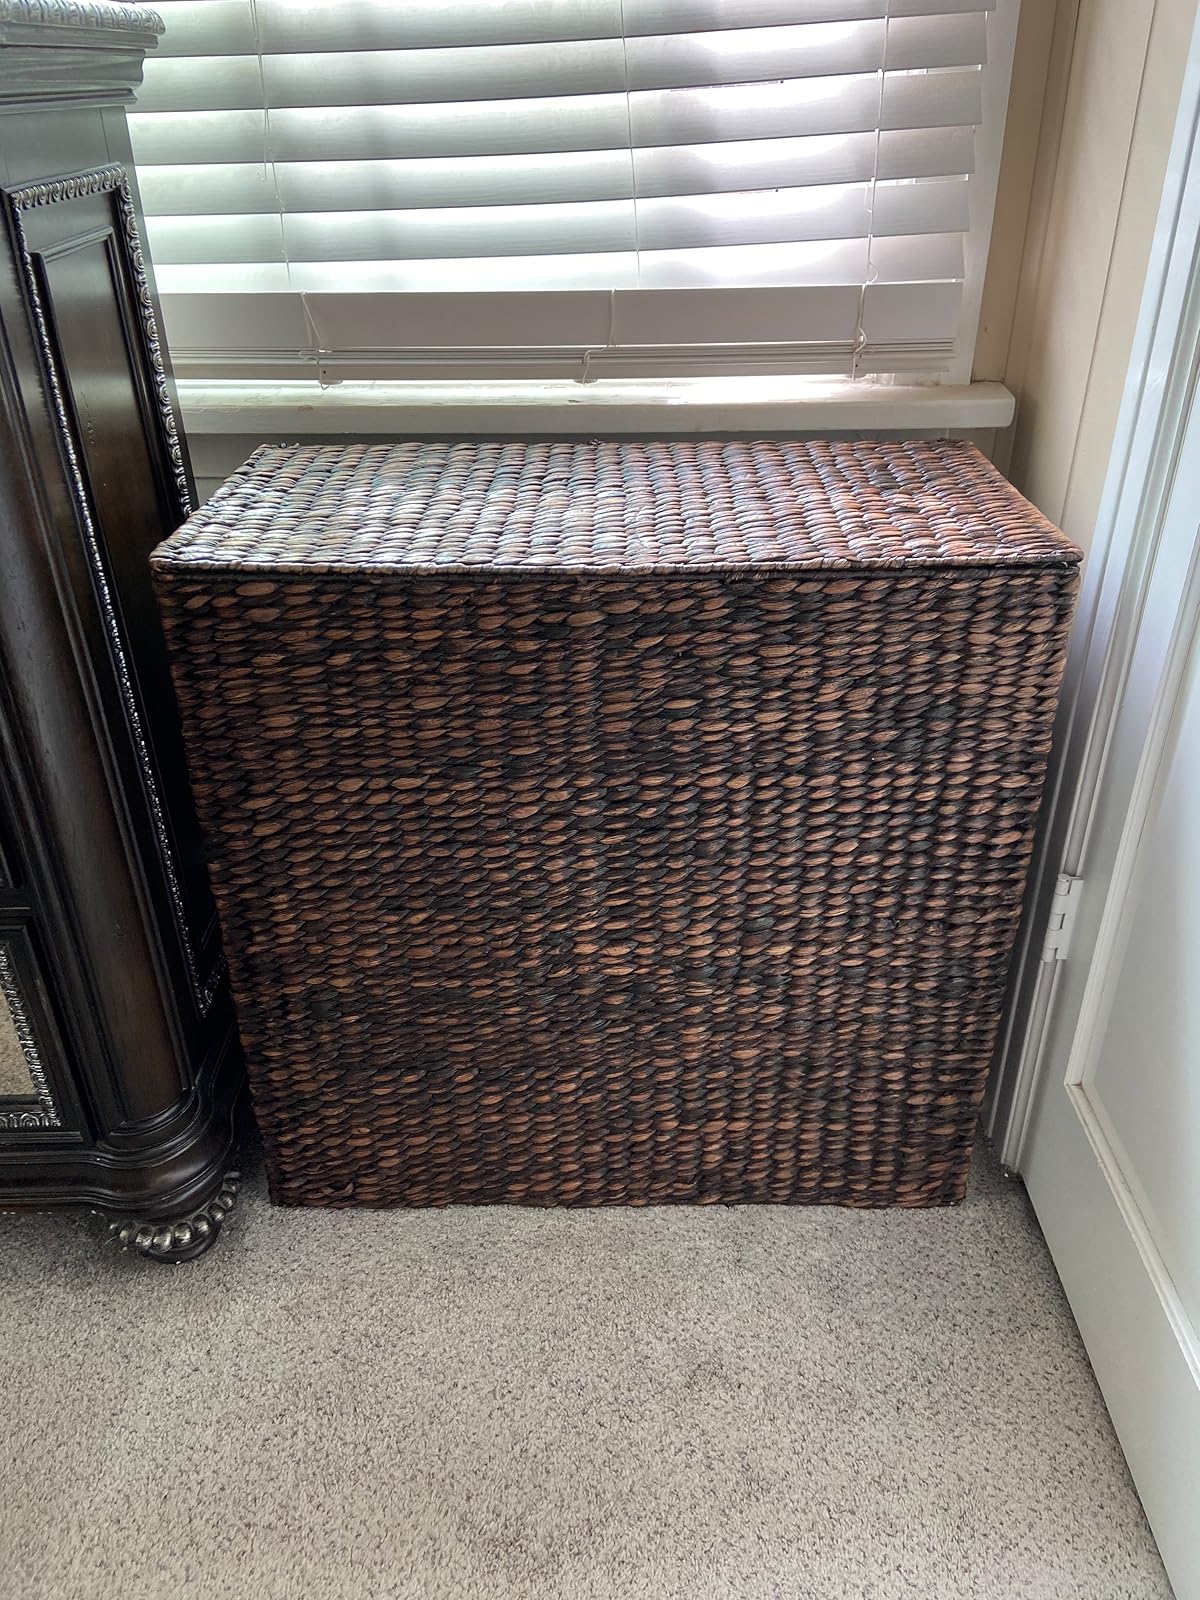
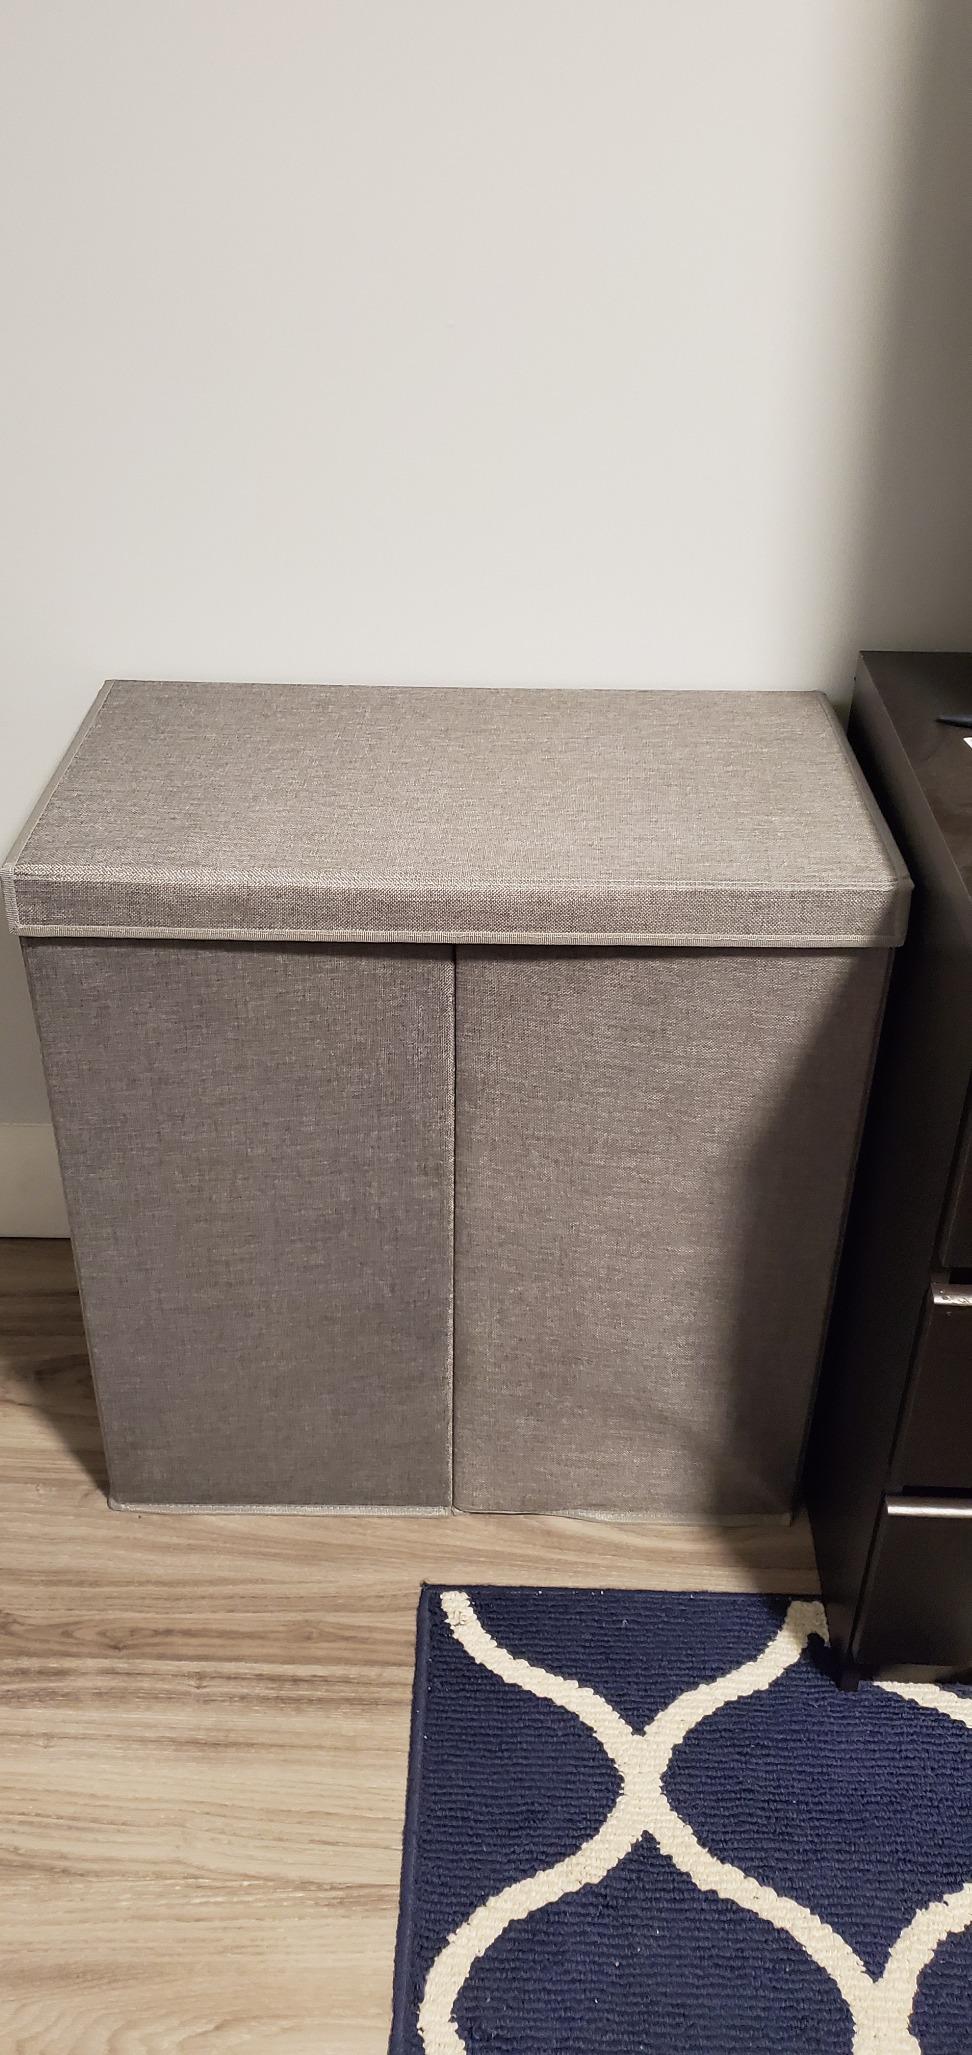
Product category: items_hamper
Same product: no